Molsheim

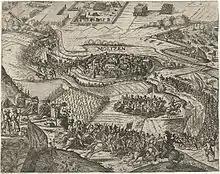
Siege of Molsheim (1610)

In 1592, with the death of the bishop Jean de Manderscheid, a conflict arouse between the catholic parishioners of Molsheim and the protestant majority in the chapter of the diocese of Strasbourg, who elected Johann Georg von Brandenburg) as the bishop of Strasbourg; in opposition the catholics elected Charles of Lorraine (bishop of Metz and Strasbourg). This resulted in the Strasbourg Bishops' War (1592–1604), with a dismal effect on Molsheim. In 1618 the Thirty Years' War broke out, ending with the Peace of Westphalia in which control of Molsheim was transferred from the Holy Roman Empire to France.